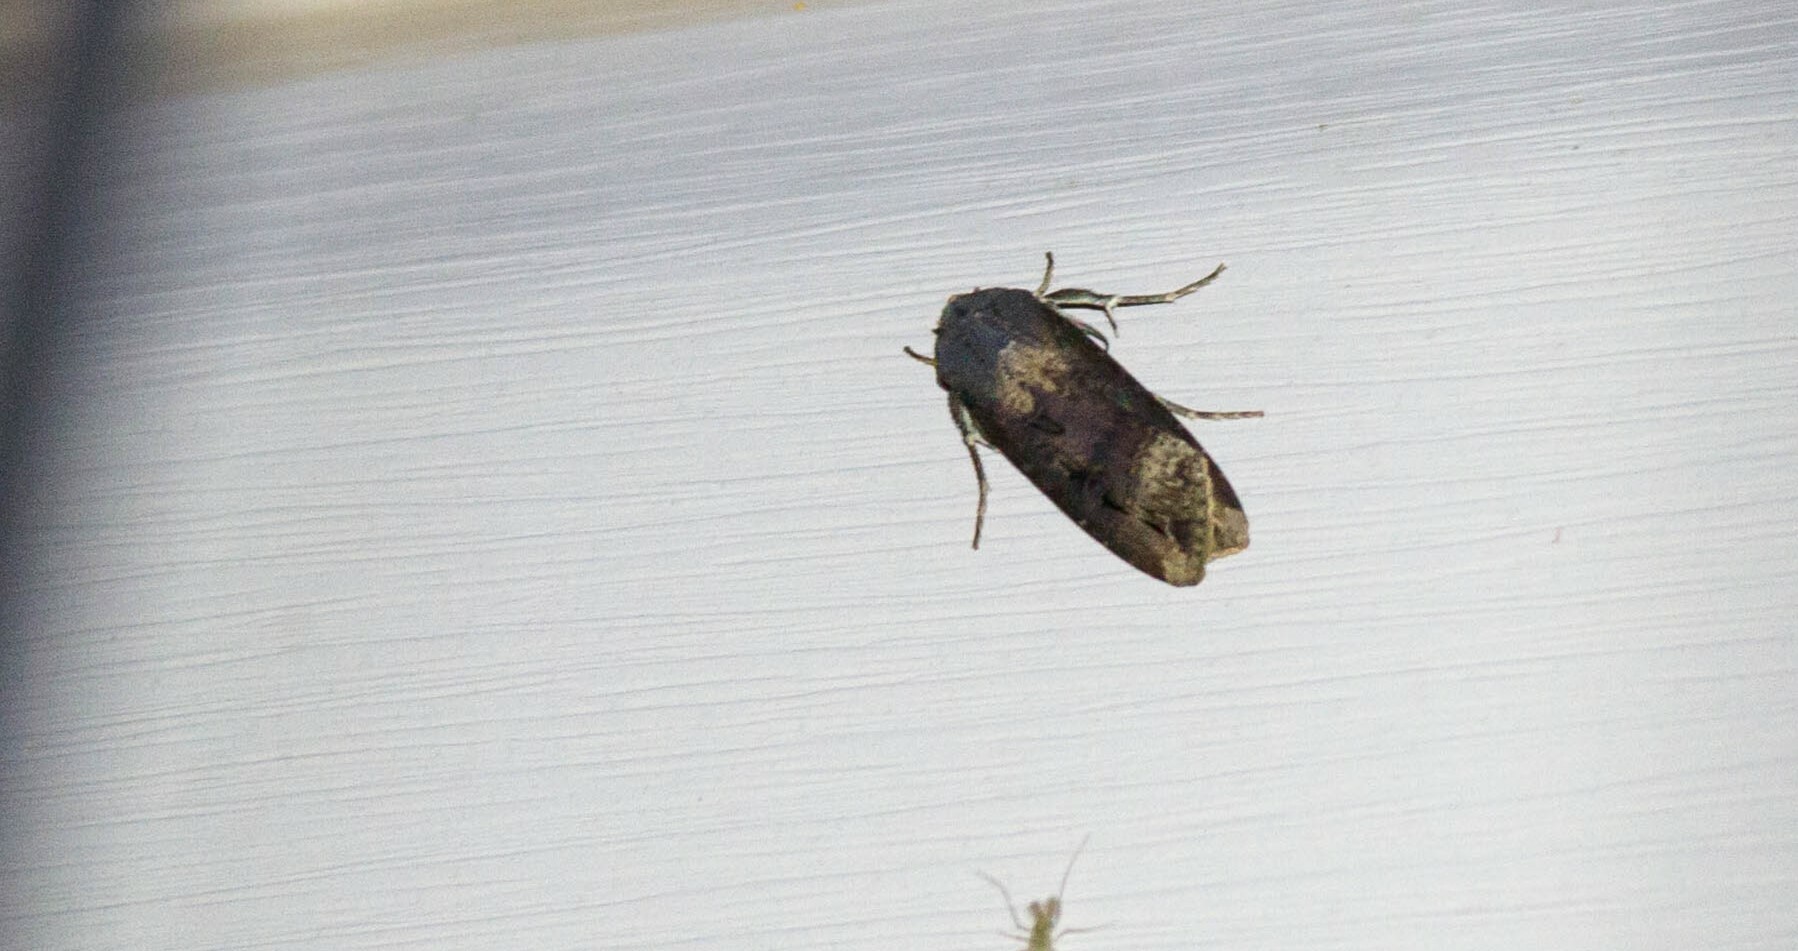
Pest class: cutworms